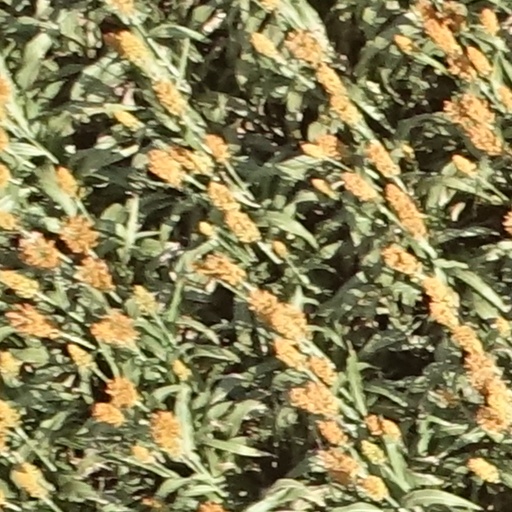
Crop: sorghum